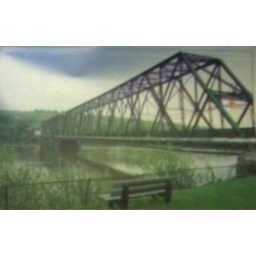
bridge over the St Francis River... kinda blurry... pic was taken with my phone of a newspaper picture